India–Indonesia relations

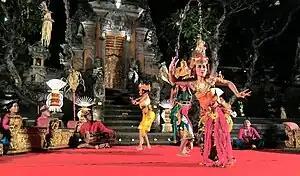
Balinese Ramayana dance drama, performed in Sarasvati Garden in Ubud.

On 25 January 2011, after talks by Indian Prime Minister Manmohan Singh and visiting President of Indonesia Susilo Bambang Yudhoyono, India and Indonesia had signed business deals worth billions of dollars and set an ambitious target of doubling trade over the next five years.